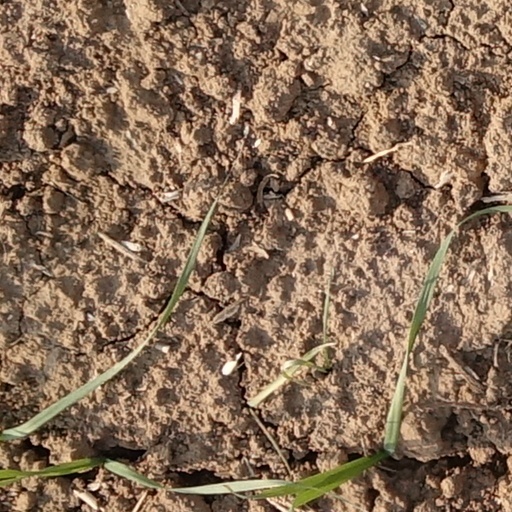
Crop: wheat